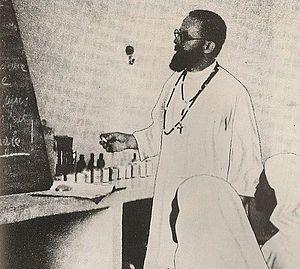
Portrait de Jean-Louis Goarnisson
Le Père Jean-Louis Goarnisson est un médecin, prêtre et homme politique français originaire des Monts d'Arrée en Bretagne.